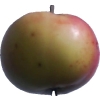
Label: Apple 11